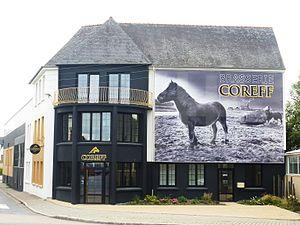
Carhaix-Plouguer
COREFF est une marque de bière bretonne. Initialement brassée à la Brasserie des Deux Rivières à Morlaix depuis 1985, elle est depuis 2005 brassée à Carhaix. Il s'agit, historiquement, de la première micro brasserie française et la bière symbole du renouveau des microbrasseries en France.
La Brasserie Coreff est située à Carhaix-Plouguer dans le département du Finistère. Anciennement nommée Brasserie des Deux Rivières, elle était jusqu'en janvier 2005, localisée à Morlaix, où elle avait été fondée en 1985.